The Killer is Still Among Us

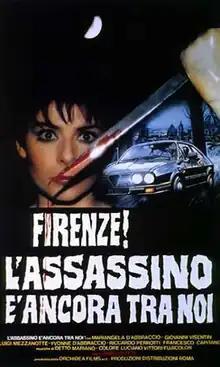
Film poster

The Killer is Still Among Us is a 1986 Italian horror film written and directed by Camillo Teti, and co-written by Ernesto Gastaldi and Giuliano Carnimeo. It is loosely based on the crimes of the Italian serial killer known as "the Monster of Florence".